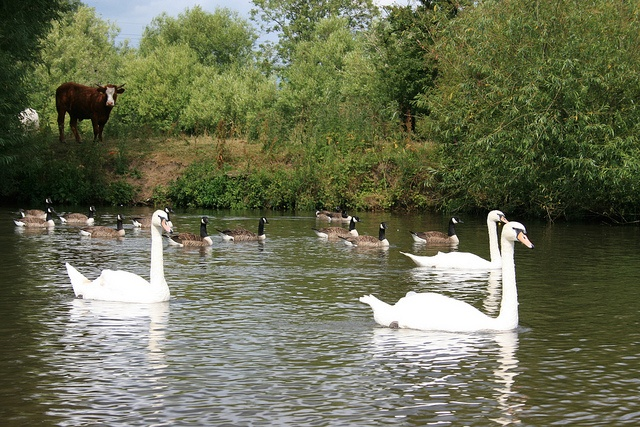
Swans and ducks swim in a pond while a brown and white cow stands on the land.
A group of swans floating across a small lake.
Several ducks and three swans swimming in water.
Many swans in a lake are overlooked by a cow.
THERE ARE SWANS THAT ARE IN THE LAKE